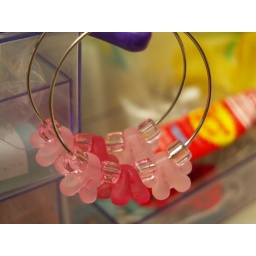
Hoop earrings with frosted pink and rose-red plastic flower beads separated by clear pink plastic cubes